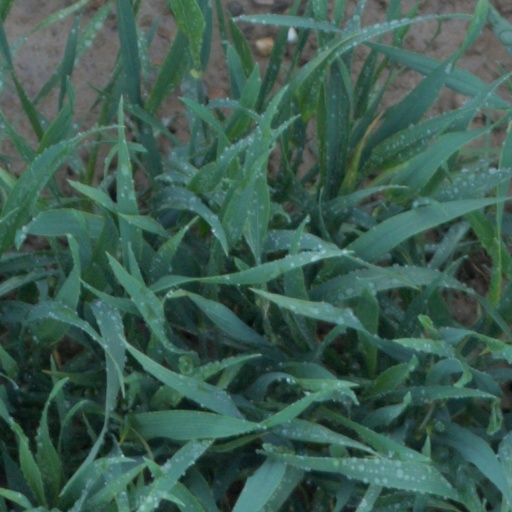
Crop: wheat